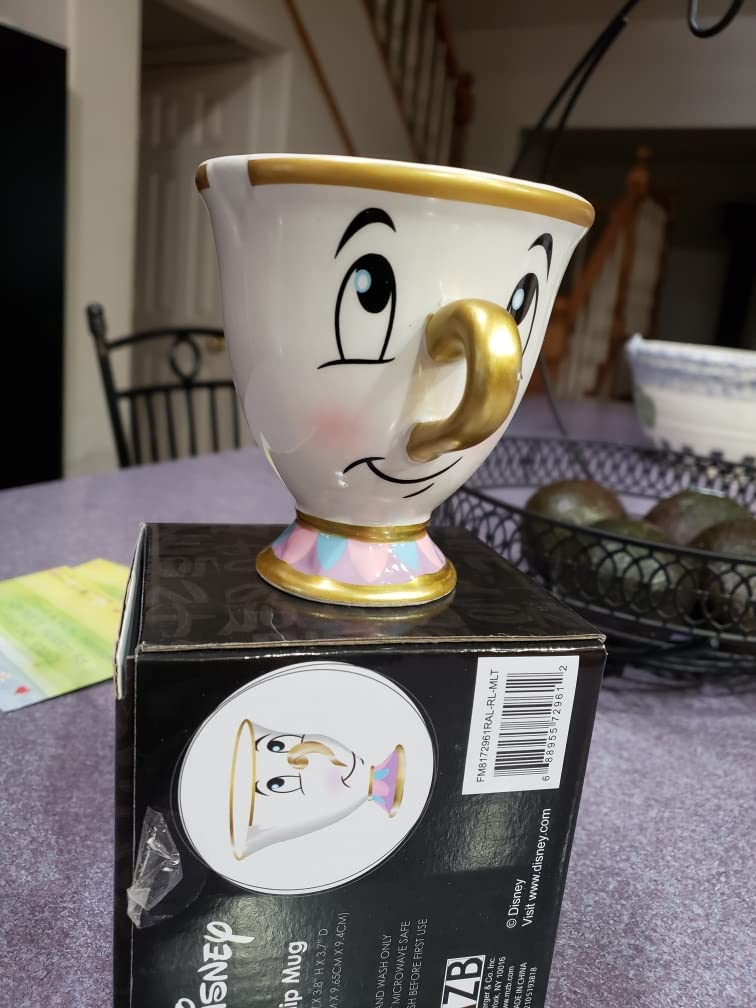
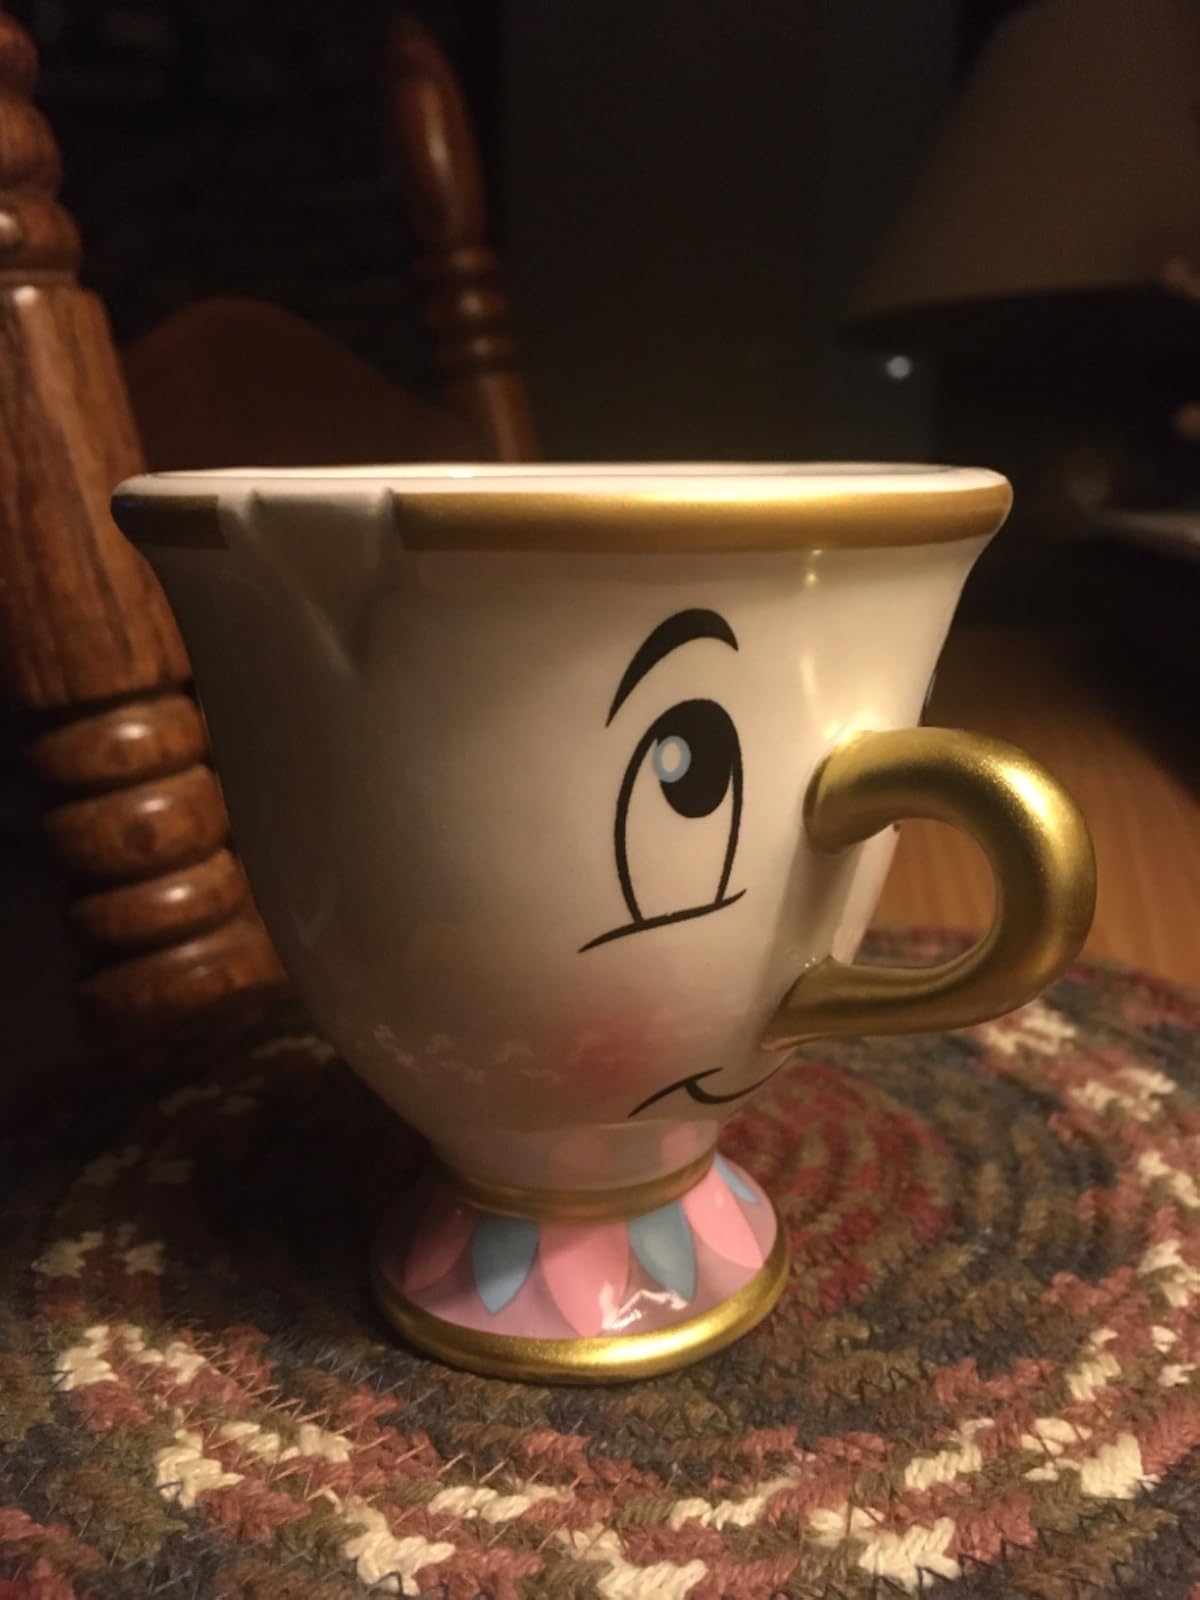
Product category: items_mug
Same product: yes